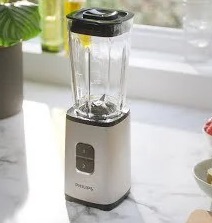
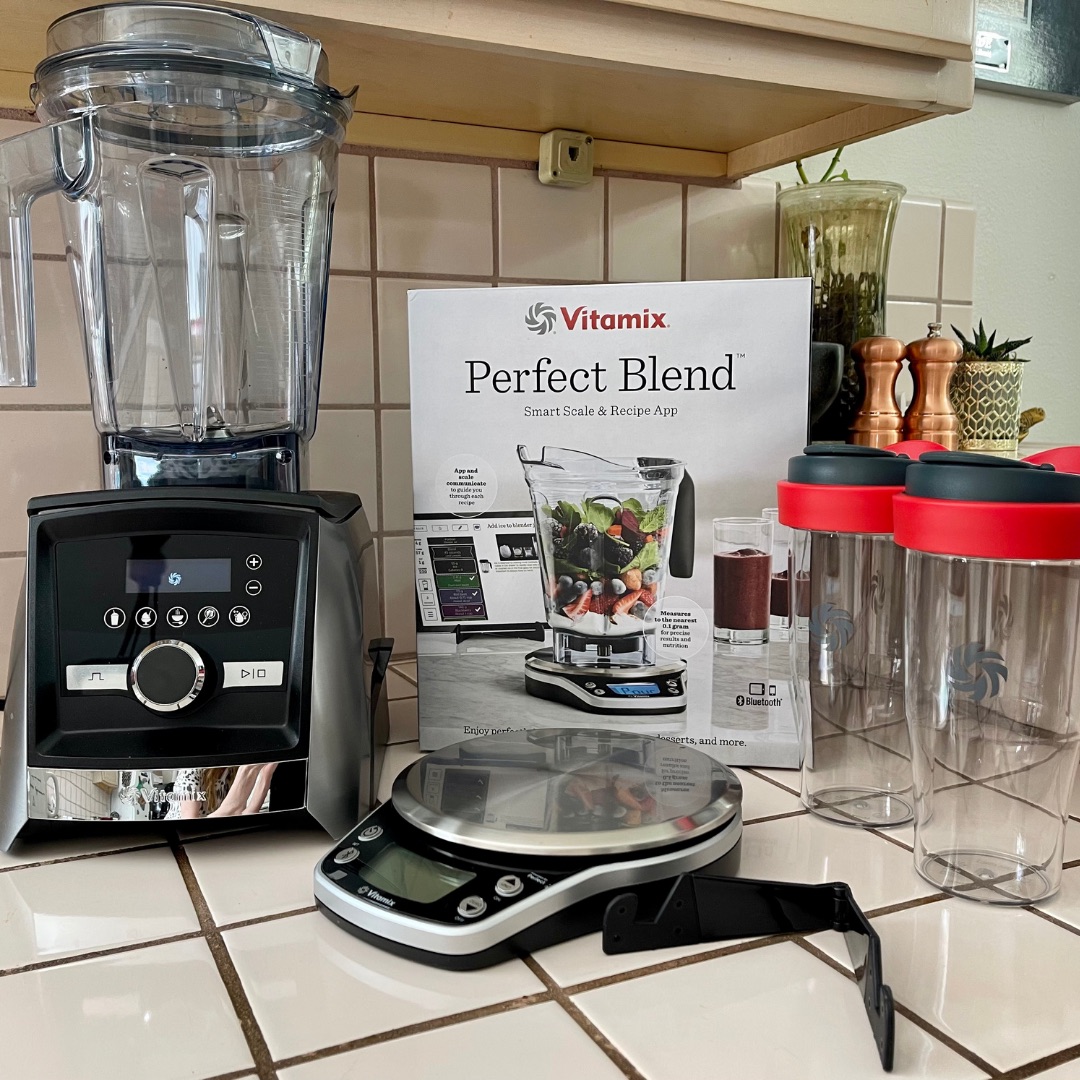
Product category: items_blender
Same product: no